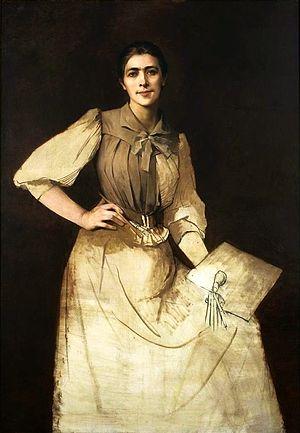
Un dessin sous-jacent est le dessin fait sur une surface avant que ne soit appliquée la peinture, par exemple une imprimeure ou une ébauche. Le dessin sous-jacent est largement utilisé au XVᵉ siècle par des peintres comme Jan van Eyck et Rogier van der Weyden. Ces artistes « sous-dessinent » avec un pinceau en utilisant des coups de hachure pour l'ombrage avec de la peinture noire à base d'eau, avant de peindre une sous-couche et repeindre avec des huiles. Cennino D'Andrea Cennini décrit un autre type de dessin sous-jacent, fait avec des tons gradués plutôt que des hachures pour la tempera.